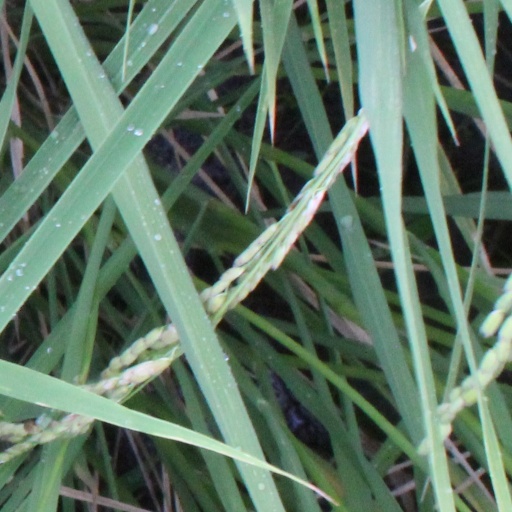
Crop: rice